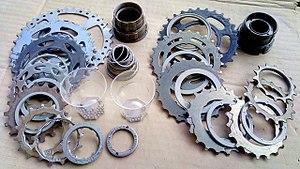
En mécanique, une cassette de pignons est un ensemble de pignons situé sur la roue arrière d'un vélo. Ce dispositif couplé au dérailleur permet de changer le rapport de transmission ou développement.